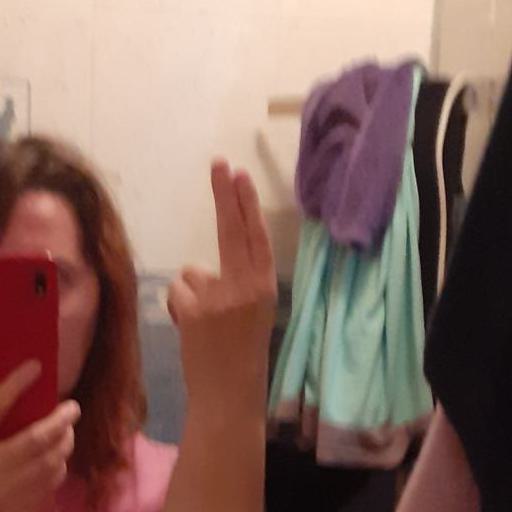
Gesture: two_up_inverted